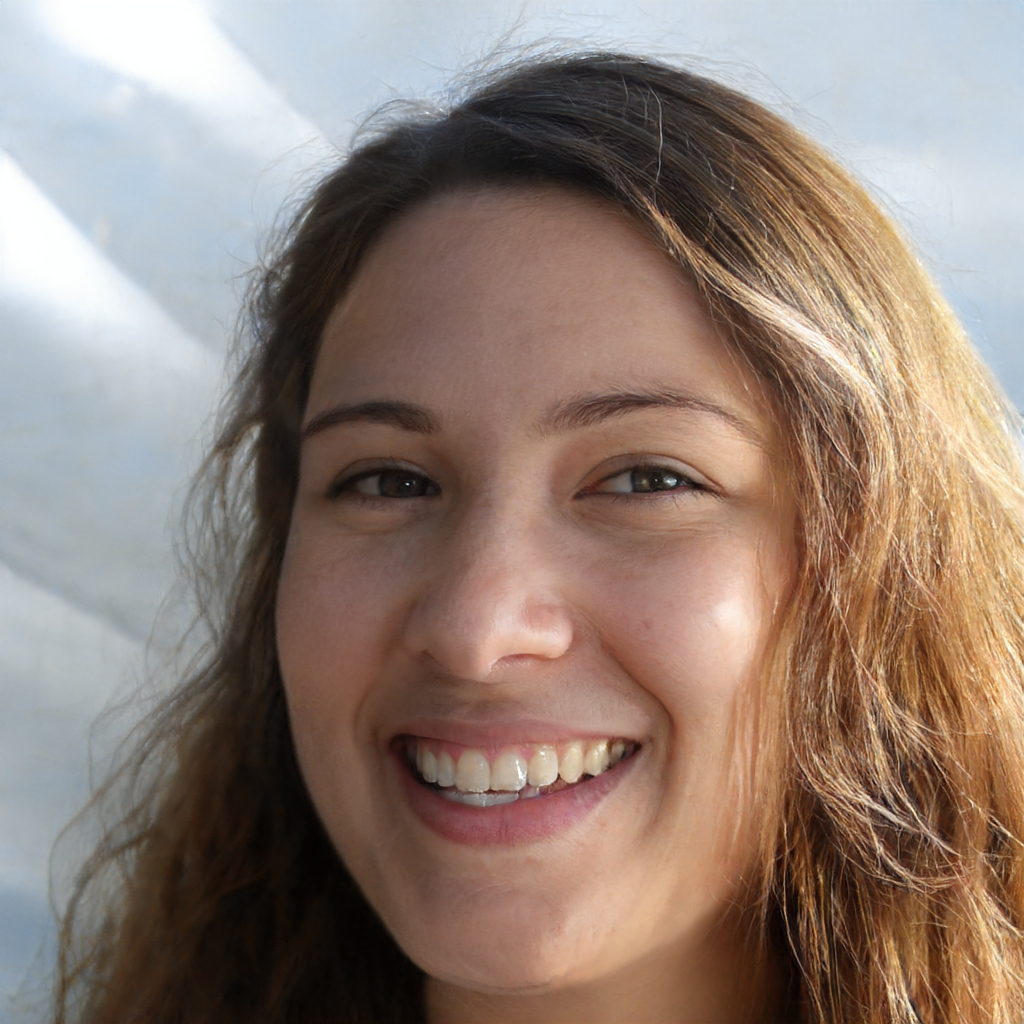
Label: Colored